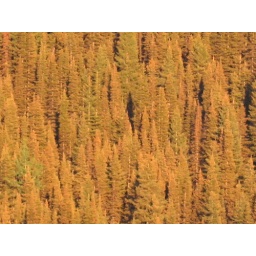
pine beetle killed trees hit by epidemic of late afternoon light